George C. Lorimer

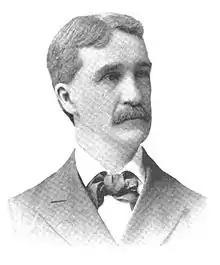
Sketch of George C. Lorimer published in 1893

George Claude Lorimer (June 4, 1838 – September 8, 1904) was a noted reverend, and was pastor of several churches around the United States, most notably the Tremont Temple in Boston, Massachusetts.